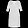
Label: Dress